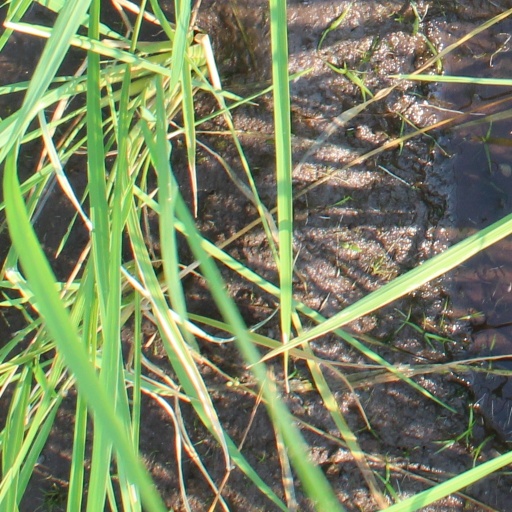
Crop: rice